Pornography

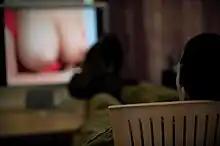
Pornography use is considered a widespread recreational activity among people in-line with other digitally mediated activities such as use of social media or video games.

As of 2011, pornography was becoming one of the biggest businesses in the United States. In 2014, the porn industry was believed to bring in at least $13 billion on a yearly basis in the United States. Through the 2010s, many pornography production companies and top pornographic websites such as Pornhub, RedTube and YouPorn have been acquired by MindGeek, a company that has been described as "a monopoly" in the pornography business. This development was identified as a problem. According to Marina Adshade, a professor from the Vancouver School of Economics and the author of "Dollars and Sex: How economics influences sex and love", having a monopoly in the pornography business has forced the producers to reduce their charges, and radically changed the work of performers "who are now under greater pressure to perform acts that they would have been able to refuse in the past", all at a lower price without profits for themselves.